L. D. Giddens and Son Jewelry Store

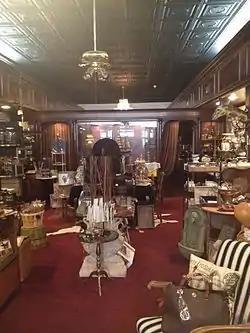
L. D. Giddens and Son Jewelry Store interior, September 2014

L. D. Giddens and Son Jewelry Store is a historic commercial building located at Goldsboro, Wayne County, North Carolina. It was built between 1839 and 1847, and is a two-story, three-bay, brick building. It measures 104 feet long and 23 feet, 6 inches wide. It features cast iron ornamentation and a freestanding clock (1877) at the street measuring 14 feet high. L. D. Giddens and Son was founded in 1859 and may be the oldest jewelry store in North Carolina.